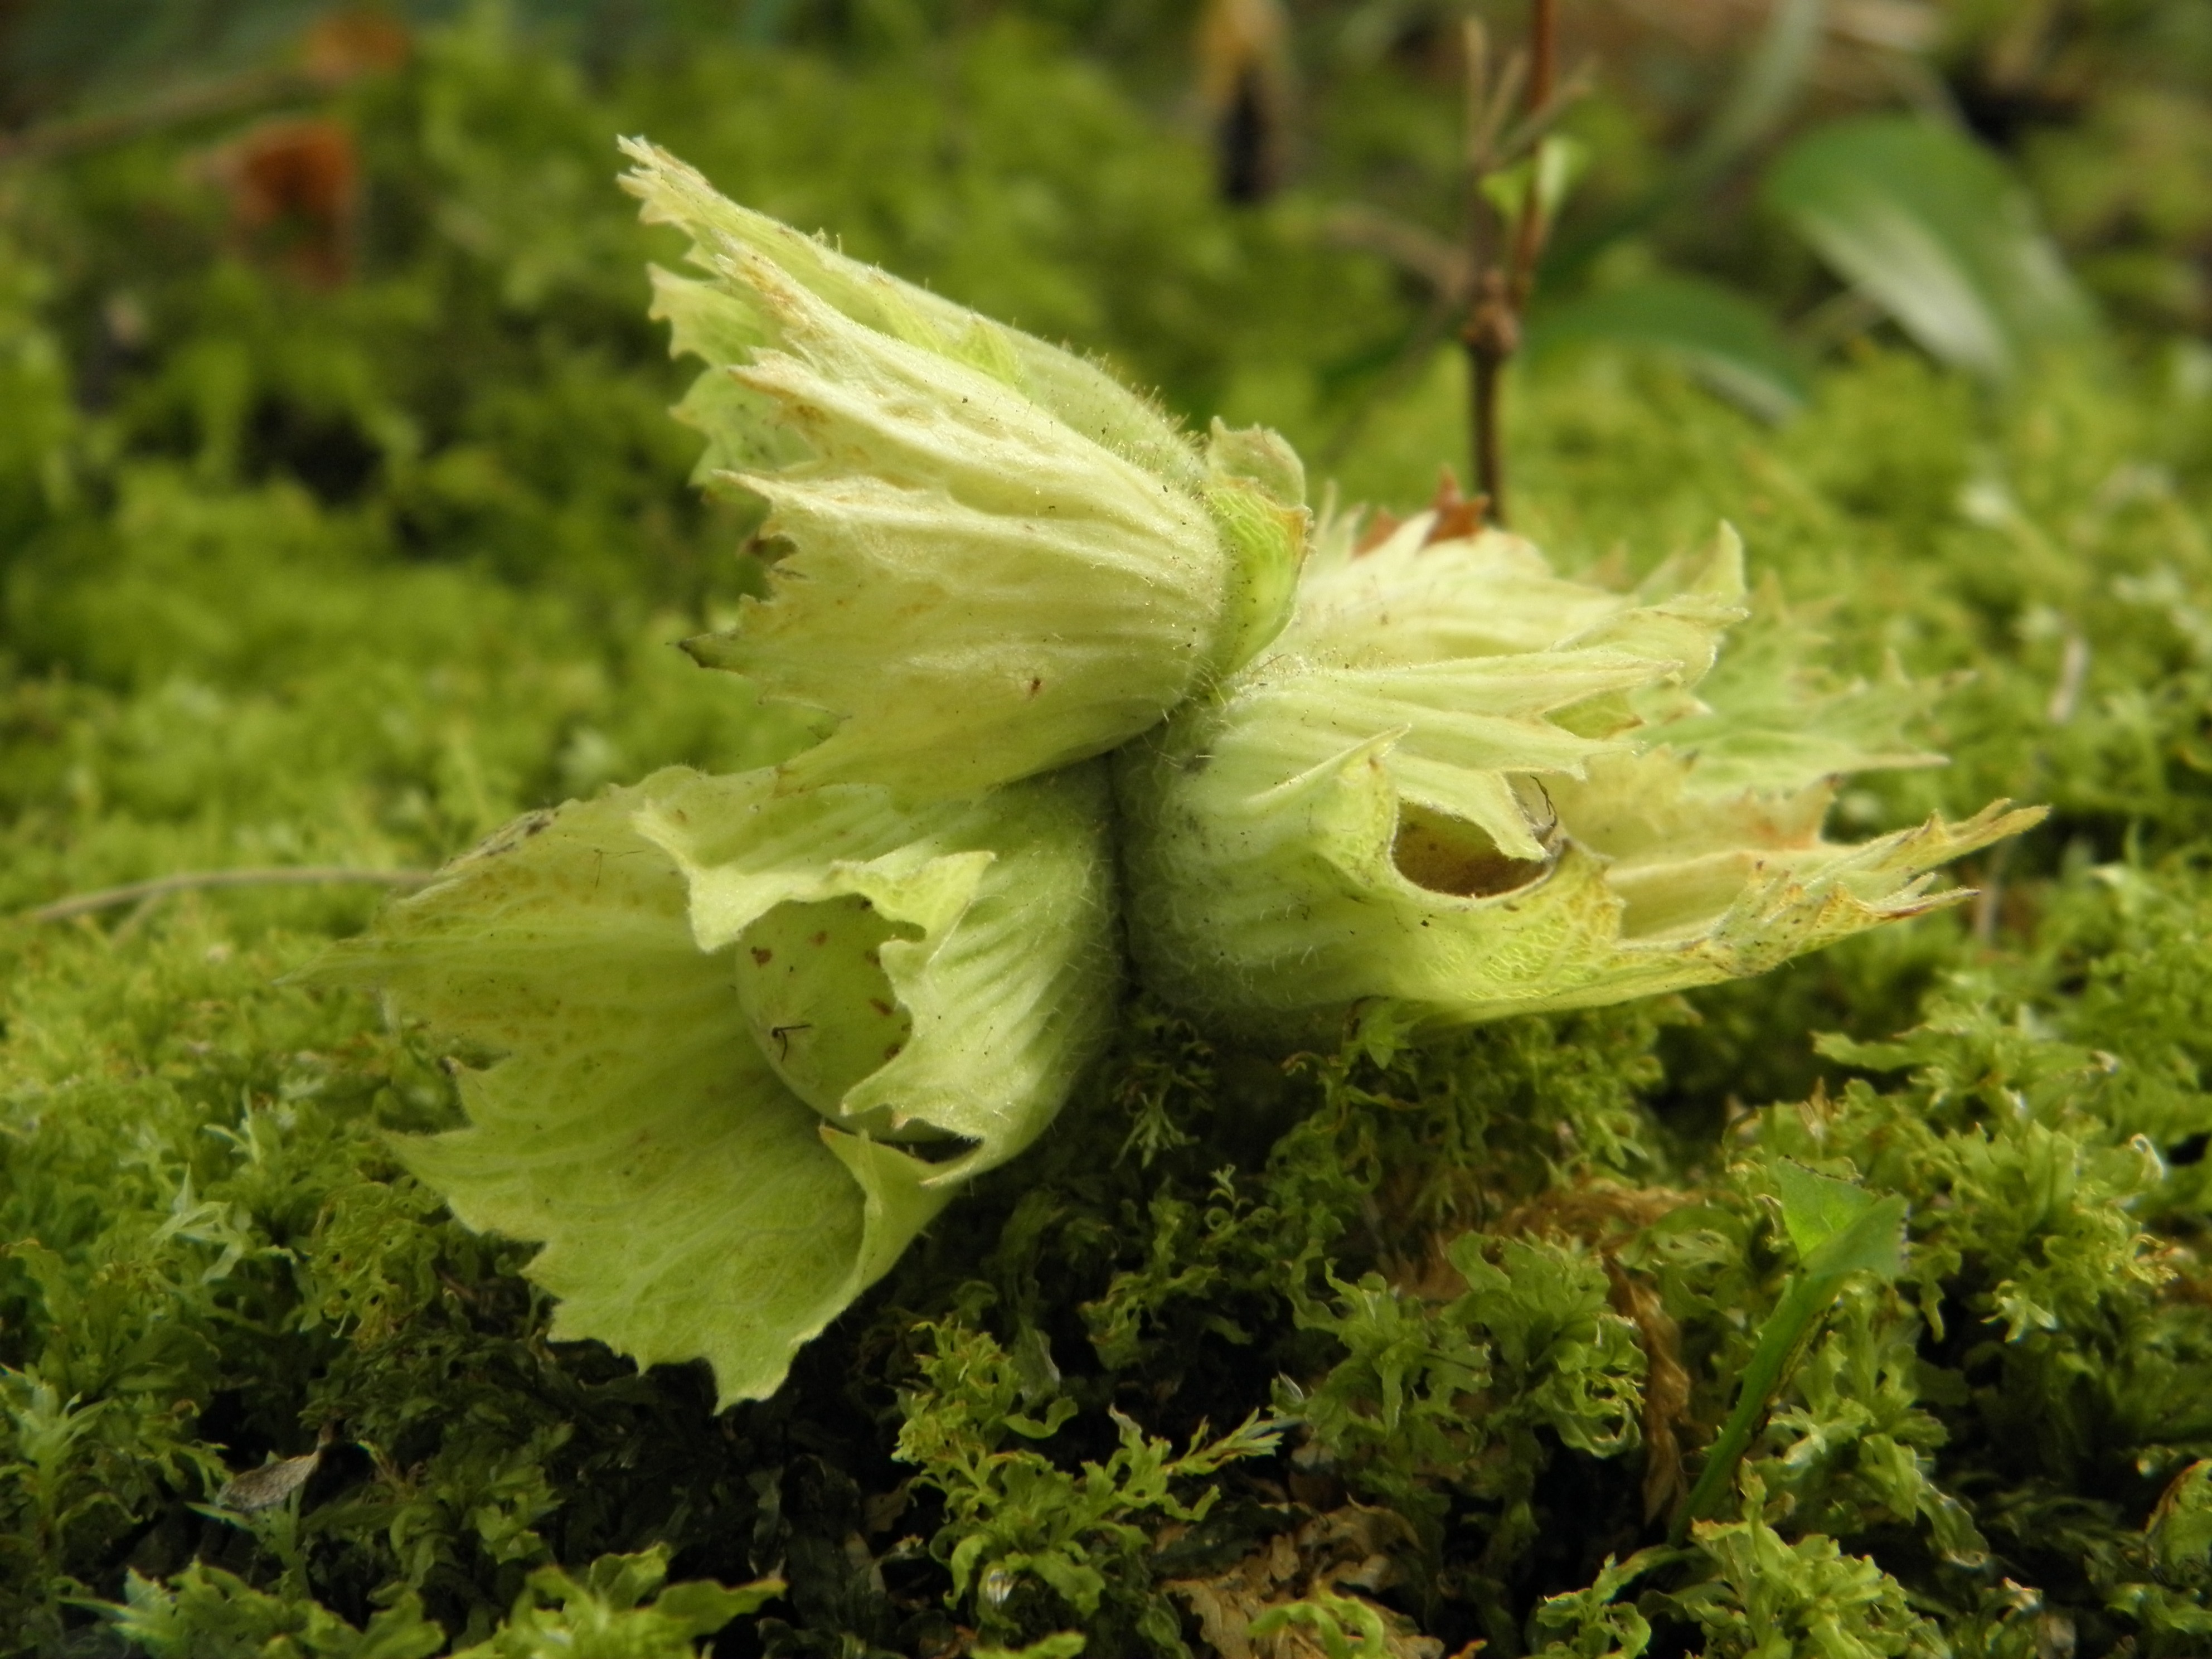
plant, leaf, flower, food, green, produce, vegetable, botany, nut, flora, wildflower, tasty, hazelnut, macro photography, hazelnuts, flowering plant, land plant